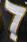
Number: 7